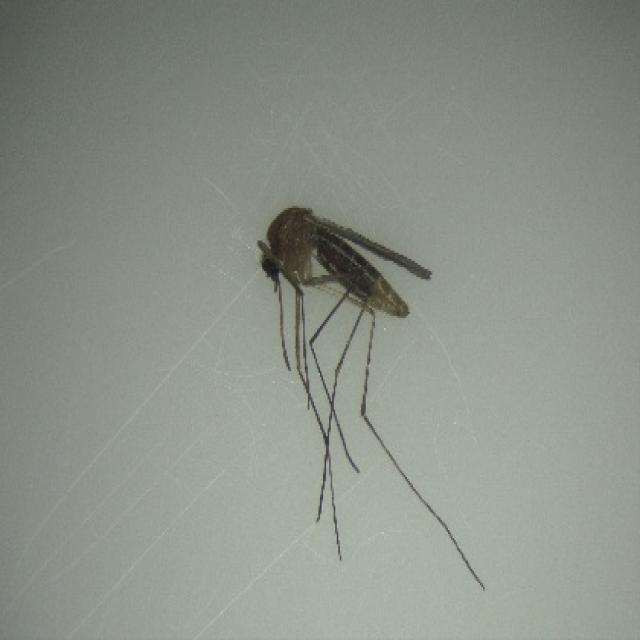
Species: culex_pipiens